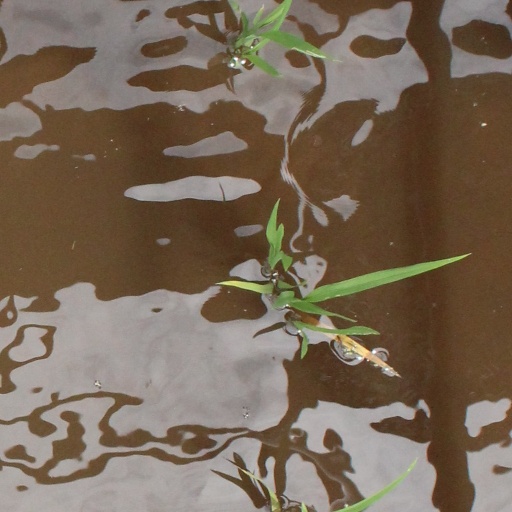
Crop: rice